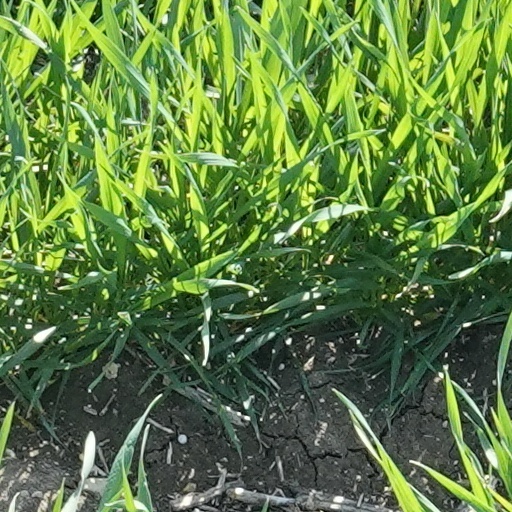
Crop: wheat